Oerip Soemohardjo

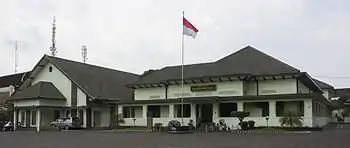
The first dedicated TKR headquarters, in Gondokusuman, Yogyakarta; it is now the Dharma Wiratama Museum.

After the Proclamation of Indonesian Independence on 17 August 1945, Oerip and his family left KEM for Rohma's parents' home in Yogyakarta. When the People's Safety Body (or BKR) was formed on 23 August, Oerip led a group of military commanders who petitioned for it to be set up as a national military formation; a separate group, led by politician Oto Iskandar di Nata, wanted the BKR to fulfil the functions of a police organisation. The political leadership, consisting of President Sukarno and Vice President Mohammad Hatta, agreed to a compromise: it became a police-style organisation, but most of its members had served in the military, either with the Defenders of the Homeland (PETA) or the "Heiho".